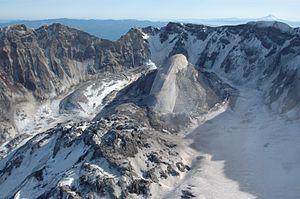
La dacite est une roche magmatique volcanique microlitique composée de quartz, de plagioclase, de verre et de minéraux ferromagnésiens : biotite, hornblende ou pyroxène.
Le mont Saint Helens, en anglais Mount St. Helens, est un stratovolcan actif situé dans le comté de Skamania de l'État de Washington, dans le Nord-Ouest des États-Unis. Il se situe à 154 kilomètres au sud de la ville de Seattle et à 85 kilomètres au nord-est de celle de Portland. Le mont Saint Helens tire son nom d'un diplomate britannique portant le titre de Lord St Helens qui était un ami de George Vancouver, explorateur de la région à la fin du XVIIIᵉ siècle. Le volcan, bien connu pour ses explosions relâchant des cendres volcaniques et des nuées ardentes, fait partie de la chaîne des Cascades et de l'arc volcanique des Cascades qui est un tronçon de la ceinture de feu du Pacifique comportant environ 160 volcans actifs.